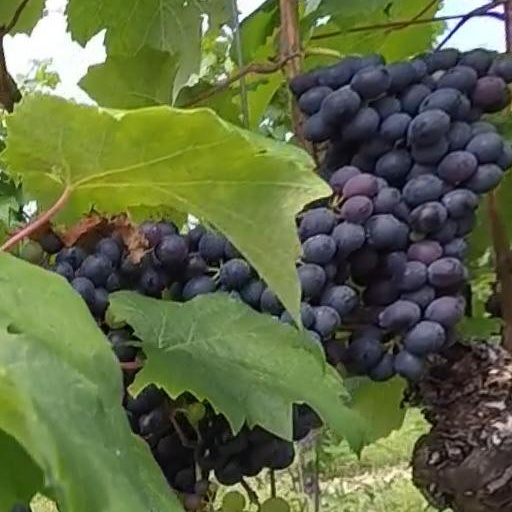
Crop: grape